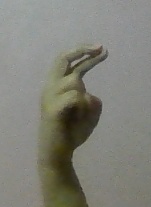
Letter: zay